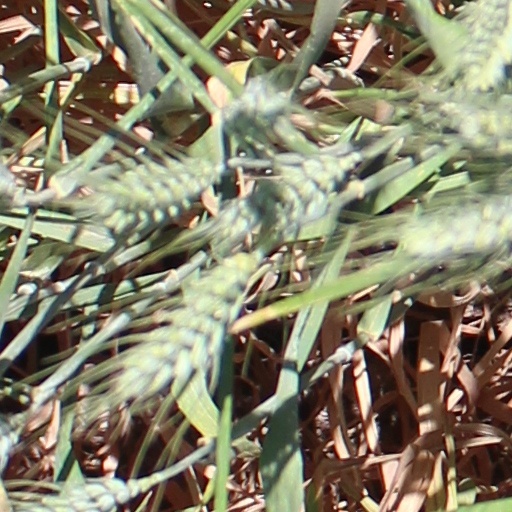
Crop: wheat